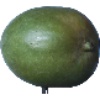
Label: Mango 1